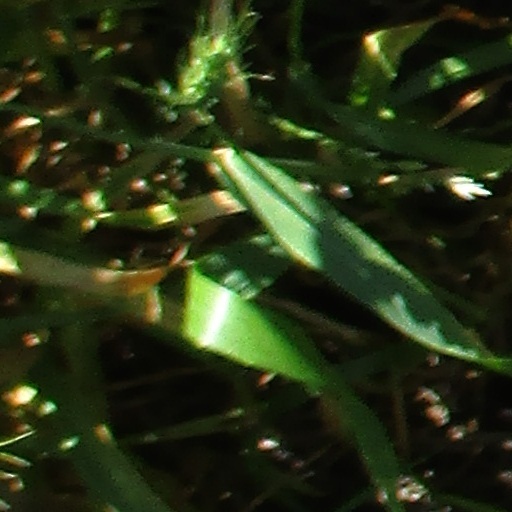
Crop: wheat